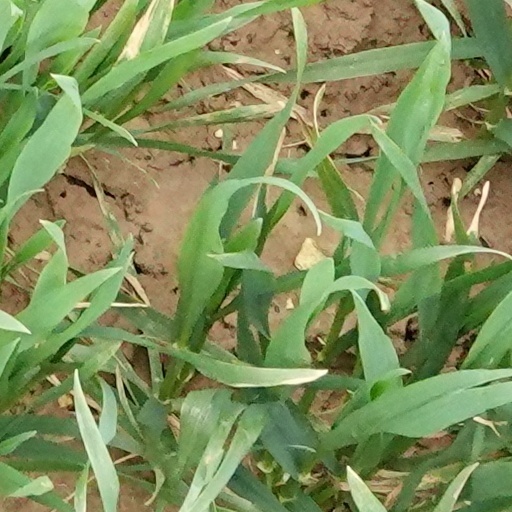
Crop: wheat